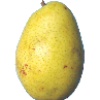
Label: Pear Monster 1